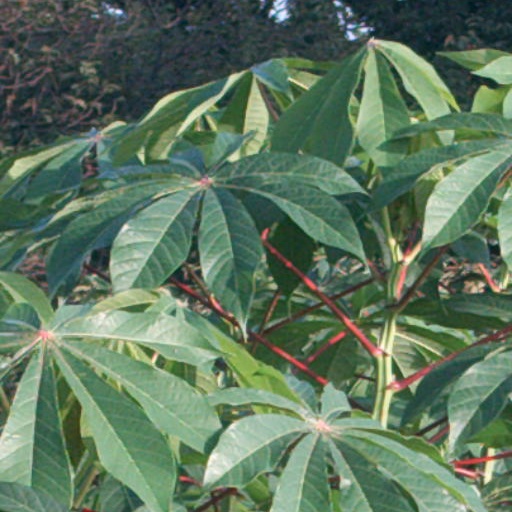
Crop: cassava